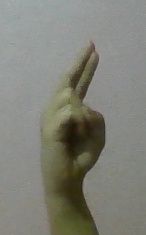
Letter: zay